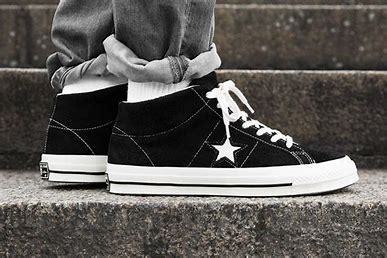
Brand: Converse
Model: One Star